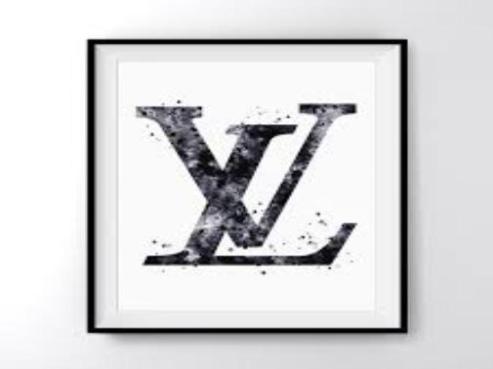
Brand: louis vuitton-2
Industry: Clothes